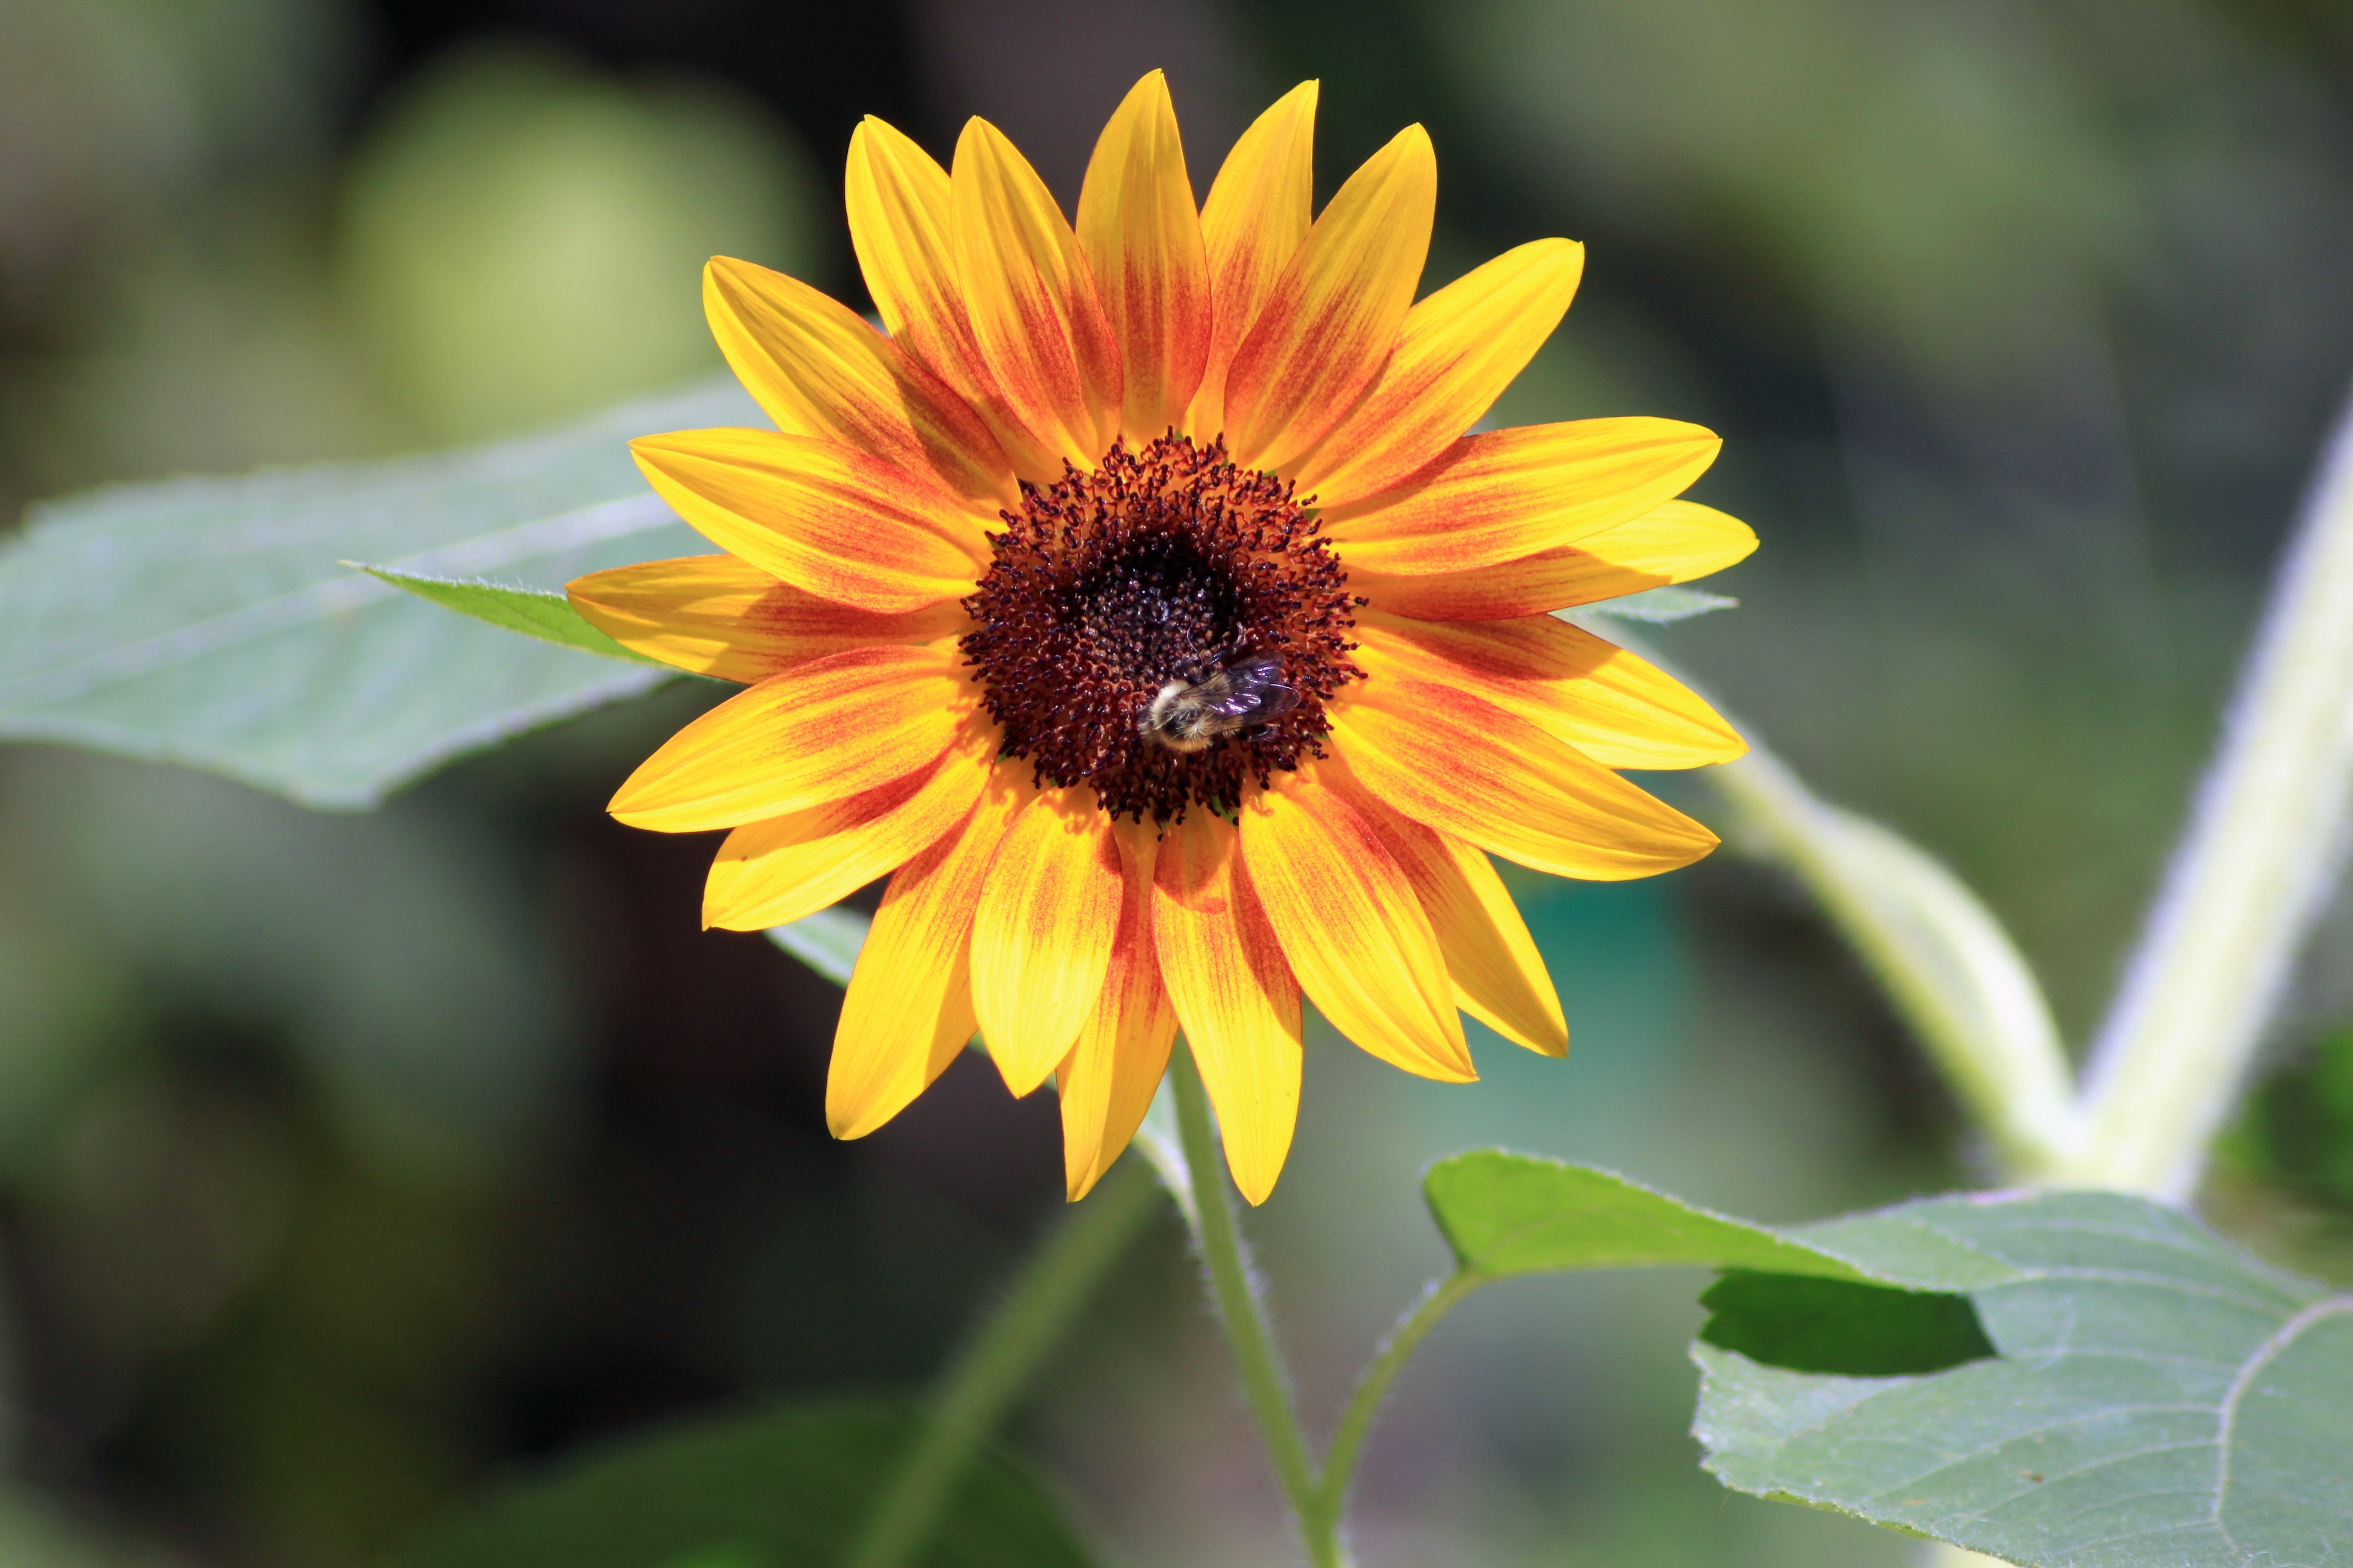
nature, plant, sunshine, sunrise, field, morning, flower, petal, profile, summer, orange, brown, botany, colorful, yellow, flora, sunflower, wildflower, petals, bees, macro photography, flowering plant, daisy family, annual plant, plant stem, land plant